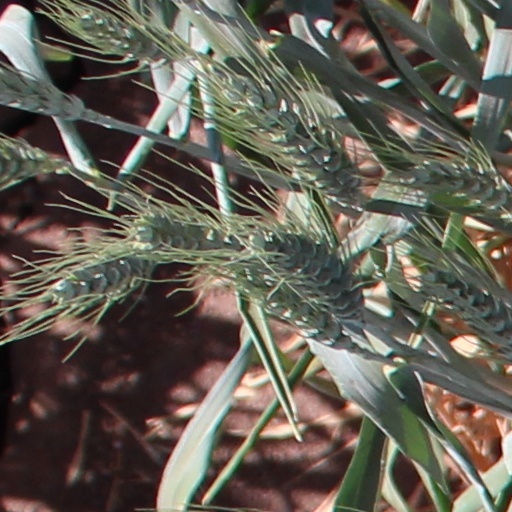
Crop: wheat